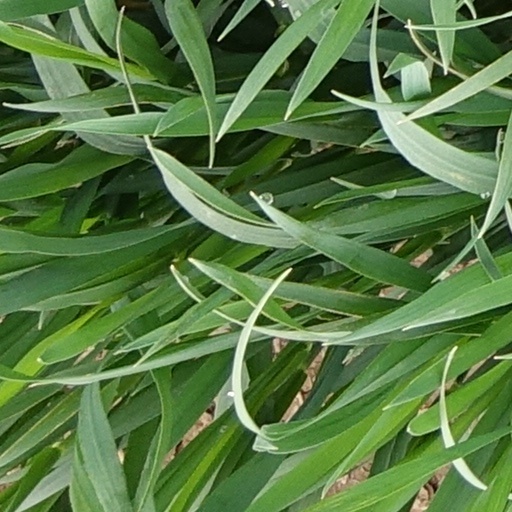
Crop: wheat